MIM-23 Hawk

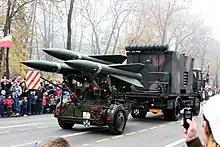
A Hawk SAM being towed by a truck on the Romanian National Day parade, December 2008, at the Triumph Arch in Bucharest

The Israelis have upgraded the Phase 2 standard with the addition of a Super Eye electro-optical TV system for detection of aircraft at and identification at . They have also modified their system for engagements at altitudes up to .